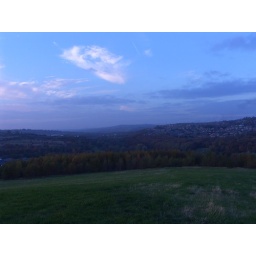
My house is just below the row of trees